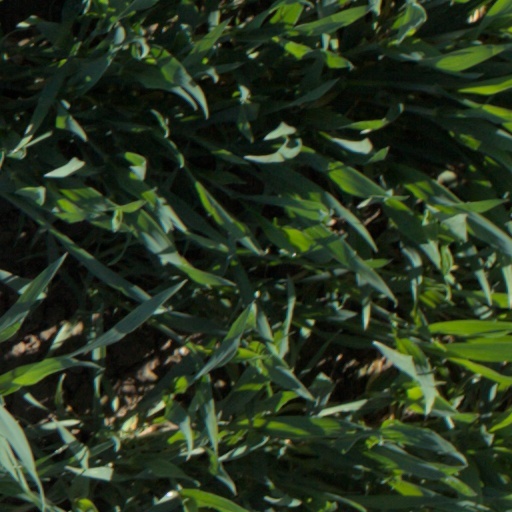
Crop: wheat